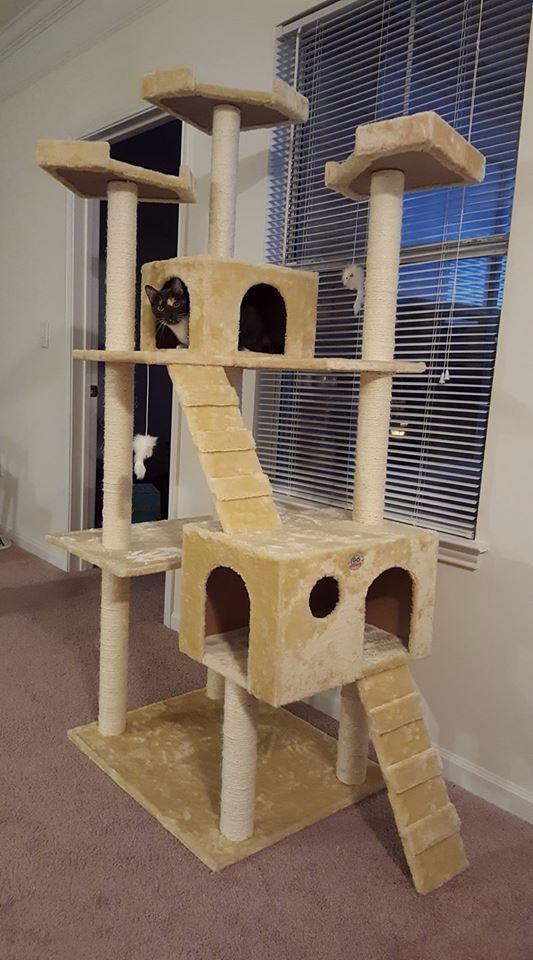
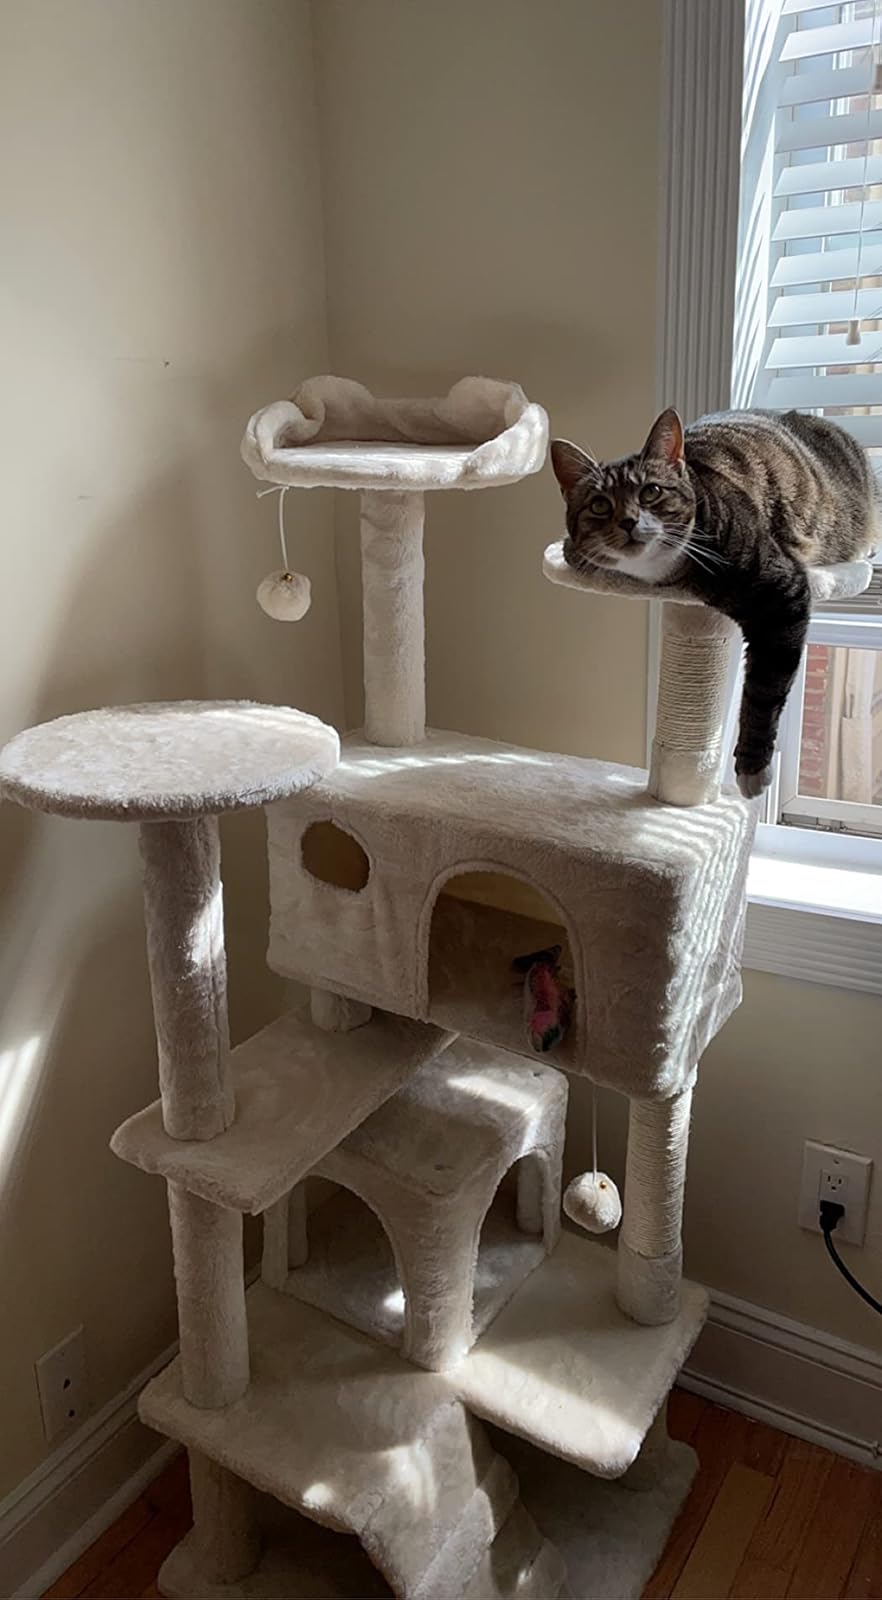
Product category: items_cat tree
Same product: no